Punching

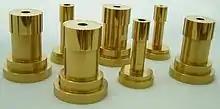
Titanium nitride (TiN) coated industrial punches using cathodic arc deposition technique

The workpiece is often in the form of a sheet or roll. Materials for the workpiece can vary, commonly being metals and plastics. The punch and die themselves can have a variety of shapes to create an array of different shaped holes in the workpiece. Multiple punches may be used together to create a part in one step.